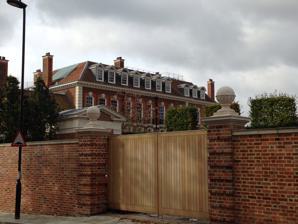
Building: Witanhurst
Country: United Kingdom
Year built: 1920
Grade II* listed mansion in north London Witanhurst from Highgate West Hill, October 2016 Witanhurst is a large Grade II* listed 1930s Georgian Revival mansion on 5 acres (2.0 ha) in Highgate , North London. It has had several prominent owners since being rebuilt by soap magnate Sir Arthur Crosfield . After several decades of increasing dilapidation, it underwent substantial refurbishment after its 2008 sale to an offshore company owned by the family of Russian businessman Andrey Guryev . History The original estate , dating from 1774, was known as Parkfield, situated at the junction of Highgate West Hill and The Grove . The current house, built between 1913 and 1920, was designed by architect George Hubbard for soap magnate Sir Arthur Crosfield on an 11-acre (4.5 ha) site. The mansion is Grade-II* listed , meaning it has been judged to be of national historic or architectural interest. In the late twentieth-century and early twenty-first century, English Heritage placed the property on its Buildings at Risk Register . Paul Crosfield sold Witanhurst to the property developer Lionel Green in 1970. It was possessed by banks shortly after, and owned by various other property developers for the next fifteen years. Various schemes for redeveloping Witanhurst were proposed and rejected by Camden council during this period, including turning the house into a hotel or apartments. Various pieces of land from Witanhurst's large estate were sold. In 1976, Witanhurst was bought by Al-Hasouwy for £1.3 million. He spent £500,000 developing the property. It was then put up for sale in 1977 for £7 million, with planning permission for 63 houses. In 1984, the house was sold for £7 million by Noble Investment Corporation, a shell company believed to have been linked to the al-Hasawi family. A revised scheme for 24 houses to be built on part of the land was sold for more than £7 million. The buyer of the house was Mounir Developments, a company registered in the tax haven of Panama. The ultimate beneficial owner of Mounir Developments was eventually revealed in a court case to be a relation of the Assad family , the ruling family of Syria, who were then in exile in England. Somar al-Assad, a cousin of the then Syrian president Bashar al-Assad , stated in a court case that he had not slept at Witanhurst in the previous eight years of ownership, by a trust connected to the family. Witanhurst and Highgate's St Michael's Church as viewed from Hampstead Heath , February 2013 Witanhurst was used as the location of BBC's Fame Academy talent show from 2002 to 2004. The interior of the house was renovated to add a recording studio and gym. During its use on the show Witanhurst was on English Heritage 's list of buildings "at risk" . In 2002, during the first series of Fame Academy , nine portable buildings, a television studio and generators were erected in front of Witanhurst without the requisite consent required for a listed building. The production company Endemol withdrew their application to use Witanhurst for a planned third series of the show in 2004 following a critical report by planners from Camden London Borough Council . In 2007 the Assads sold Witanhurst to the British property developer Marcus Cooper for £32.5 million. Cooper repaired Witanhurst to satisfy Camden council's previous complaints, and put the property up for sale for £75 million through the estate agents Glentree Estates and Knight Frank . Witanhurst was bought by the family of the Russian billionaire Andrey Guryev through an offshore company called Safran Holdings, located in the tax haven of the British Virgin Islands for £50 million in 2008. The owner of Witanhurst was not publicly known from its 2008 sale until the publication of a 2015 article by Ed Caesar in The New Yorker magazine. The gatehouse and main entrance to Witanhurst from Highgate's South Grove , October 2016 In September 2009 The Sunday Times erroneously stated that Witanhurst had been bought by Elena Baturina , the wife of the former Mayor of Moscow , Yuri Luzhkov , via an offshore front company. Baturina sued the newspaper's owners Times Newspapers, a subsidiary of News International . Times Newspapers apologised for the story and paid damages to Baturina in October 2011. The redevelopment of Witanhurst has received widespread attention in the media, much of it focusing on the large basement extension to the main house that extends for two storeys below the entire footprint of the building. Over 90,000 square feet, Witanhurst is the second largest private residence in London, after Buckingham Palace . It is said to be worth $450 million. Facilities The mansion has 65 rooms spread across three floors, including 25 bedrooms. One of the largest is the ballroom, measuring 70 feet (21 m) long with a height of 20 feet (6.1 m). It has oak flooring and the timber wall panels are in walnut, with carved cornices embellished with gold leaf. Other rooms are the drawing room, study, entrance hall and staircase, and most of the bedrooms are all in an opulent classical style. Other richly decorated rooms include the dining room, Chinese room, billiard room, and the gallery hallway. Access to the property is via a three-fingered gatehouse. Filming location Witanhurst has been used on several occasions as a filming location by various production companies including the BBC , to shoot films and television programmes such as The Lost Prince , Tipping the Velvet , and Fame Academy . References